Gilbert School

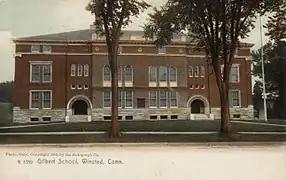
The Gilbert School in 1910

Gilbert is known as an endowed New England town academy—a private school that accepts public school students, with the town paying an annual tuition for each pupil. There are two similar schools left in the state of Connecticut—Norwich Free Academy and Woodstock Academy—and several others in northern New England. For 52 years, from 1895 to 1947, the school operated tuition-free for the residents of the town of Winchester. However, since 1947 it has been necessary to charge tuition to each town that sends students to Gilbert.